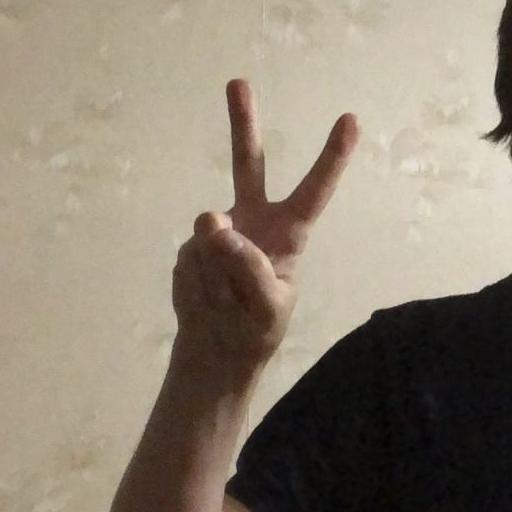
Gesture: peace